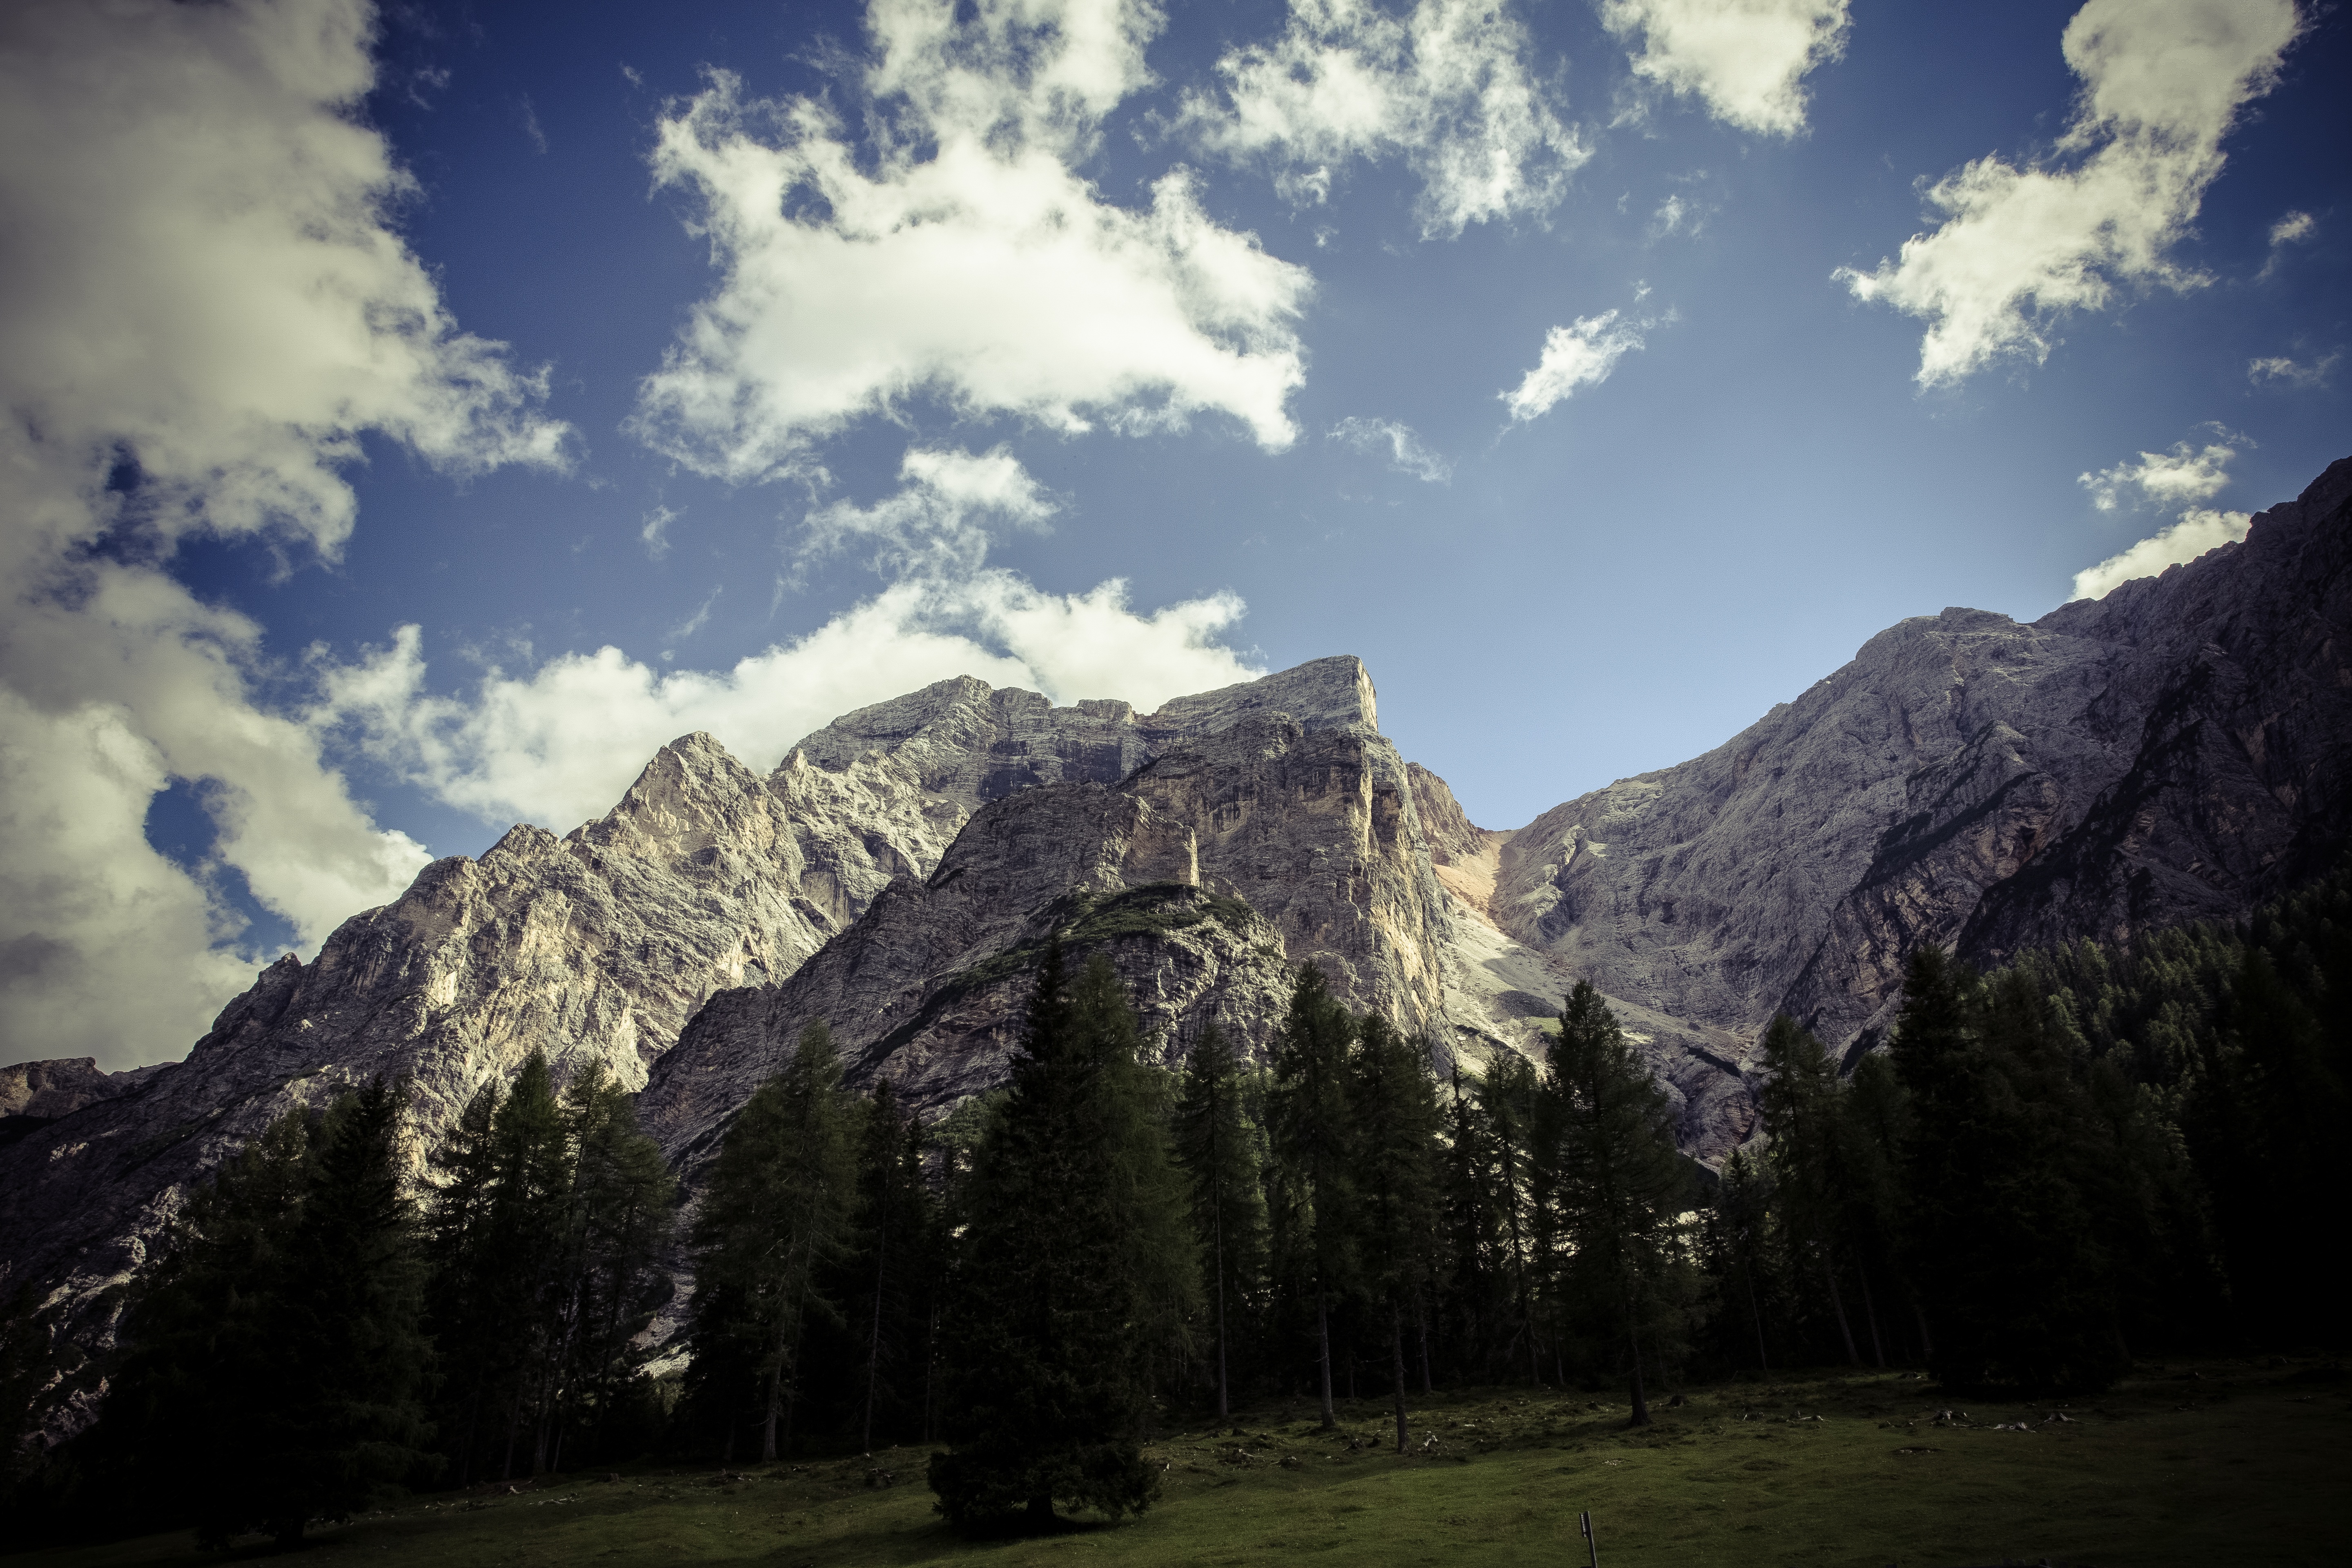
landscape, tree, nature, forest, rock, wilderness, mountain, cloud, sky, hiking, sunlight, morning, hill, lake, view, valley, mountain range, holiday, italy, alpine, tourism, leisure, ridge, mountaineering, trees, places of interest, fields, mountains, alps, plateau, viewpoint, destination, more, dolomites, distant view, foresight, landform, south tyrol, north italy, nature park, geographical feature, atmospheric phenomenon, mountainous landforms